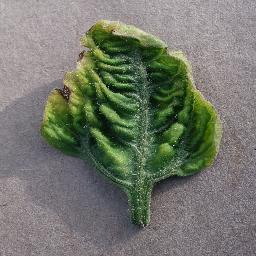
Label: Tomato___Tomato_Yellow_Leaf_Curl_Virus